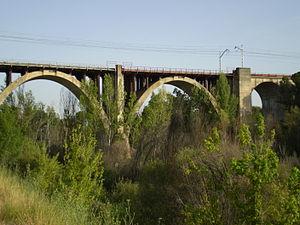
Le mont du Pardo est une zone forestière située au nord de la ville de Madrid à laquelle elle est complètement intégrée avec son alter ego le mont de Viñuelas. Le mont du Pardo représente 26,4 % de la surface de la capitale espagnole.